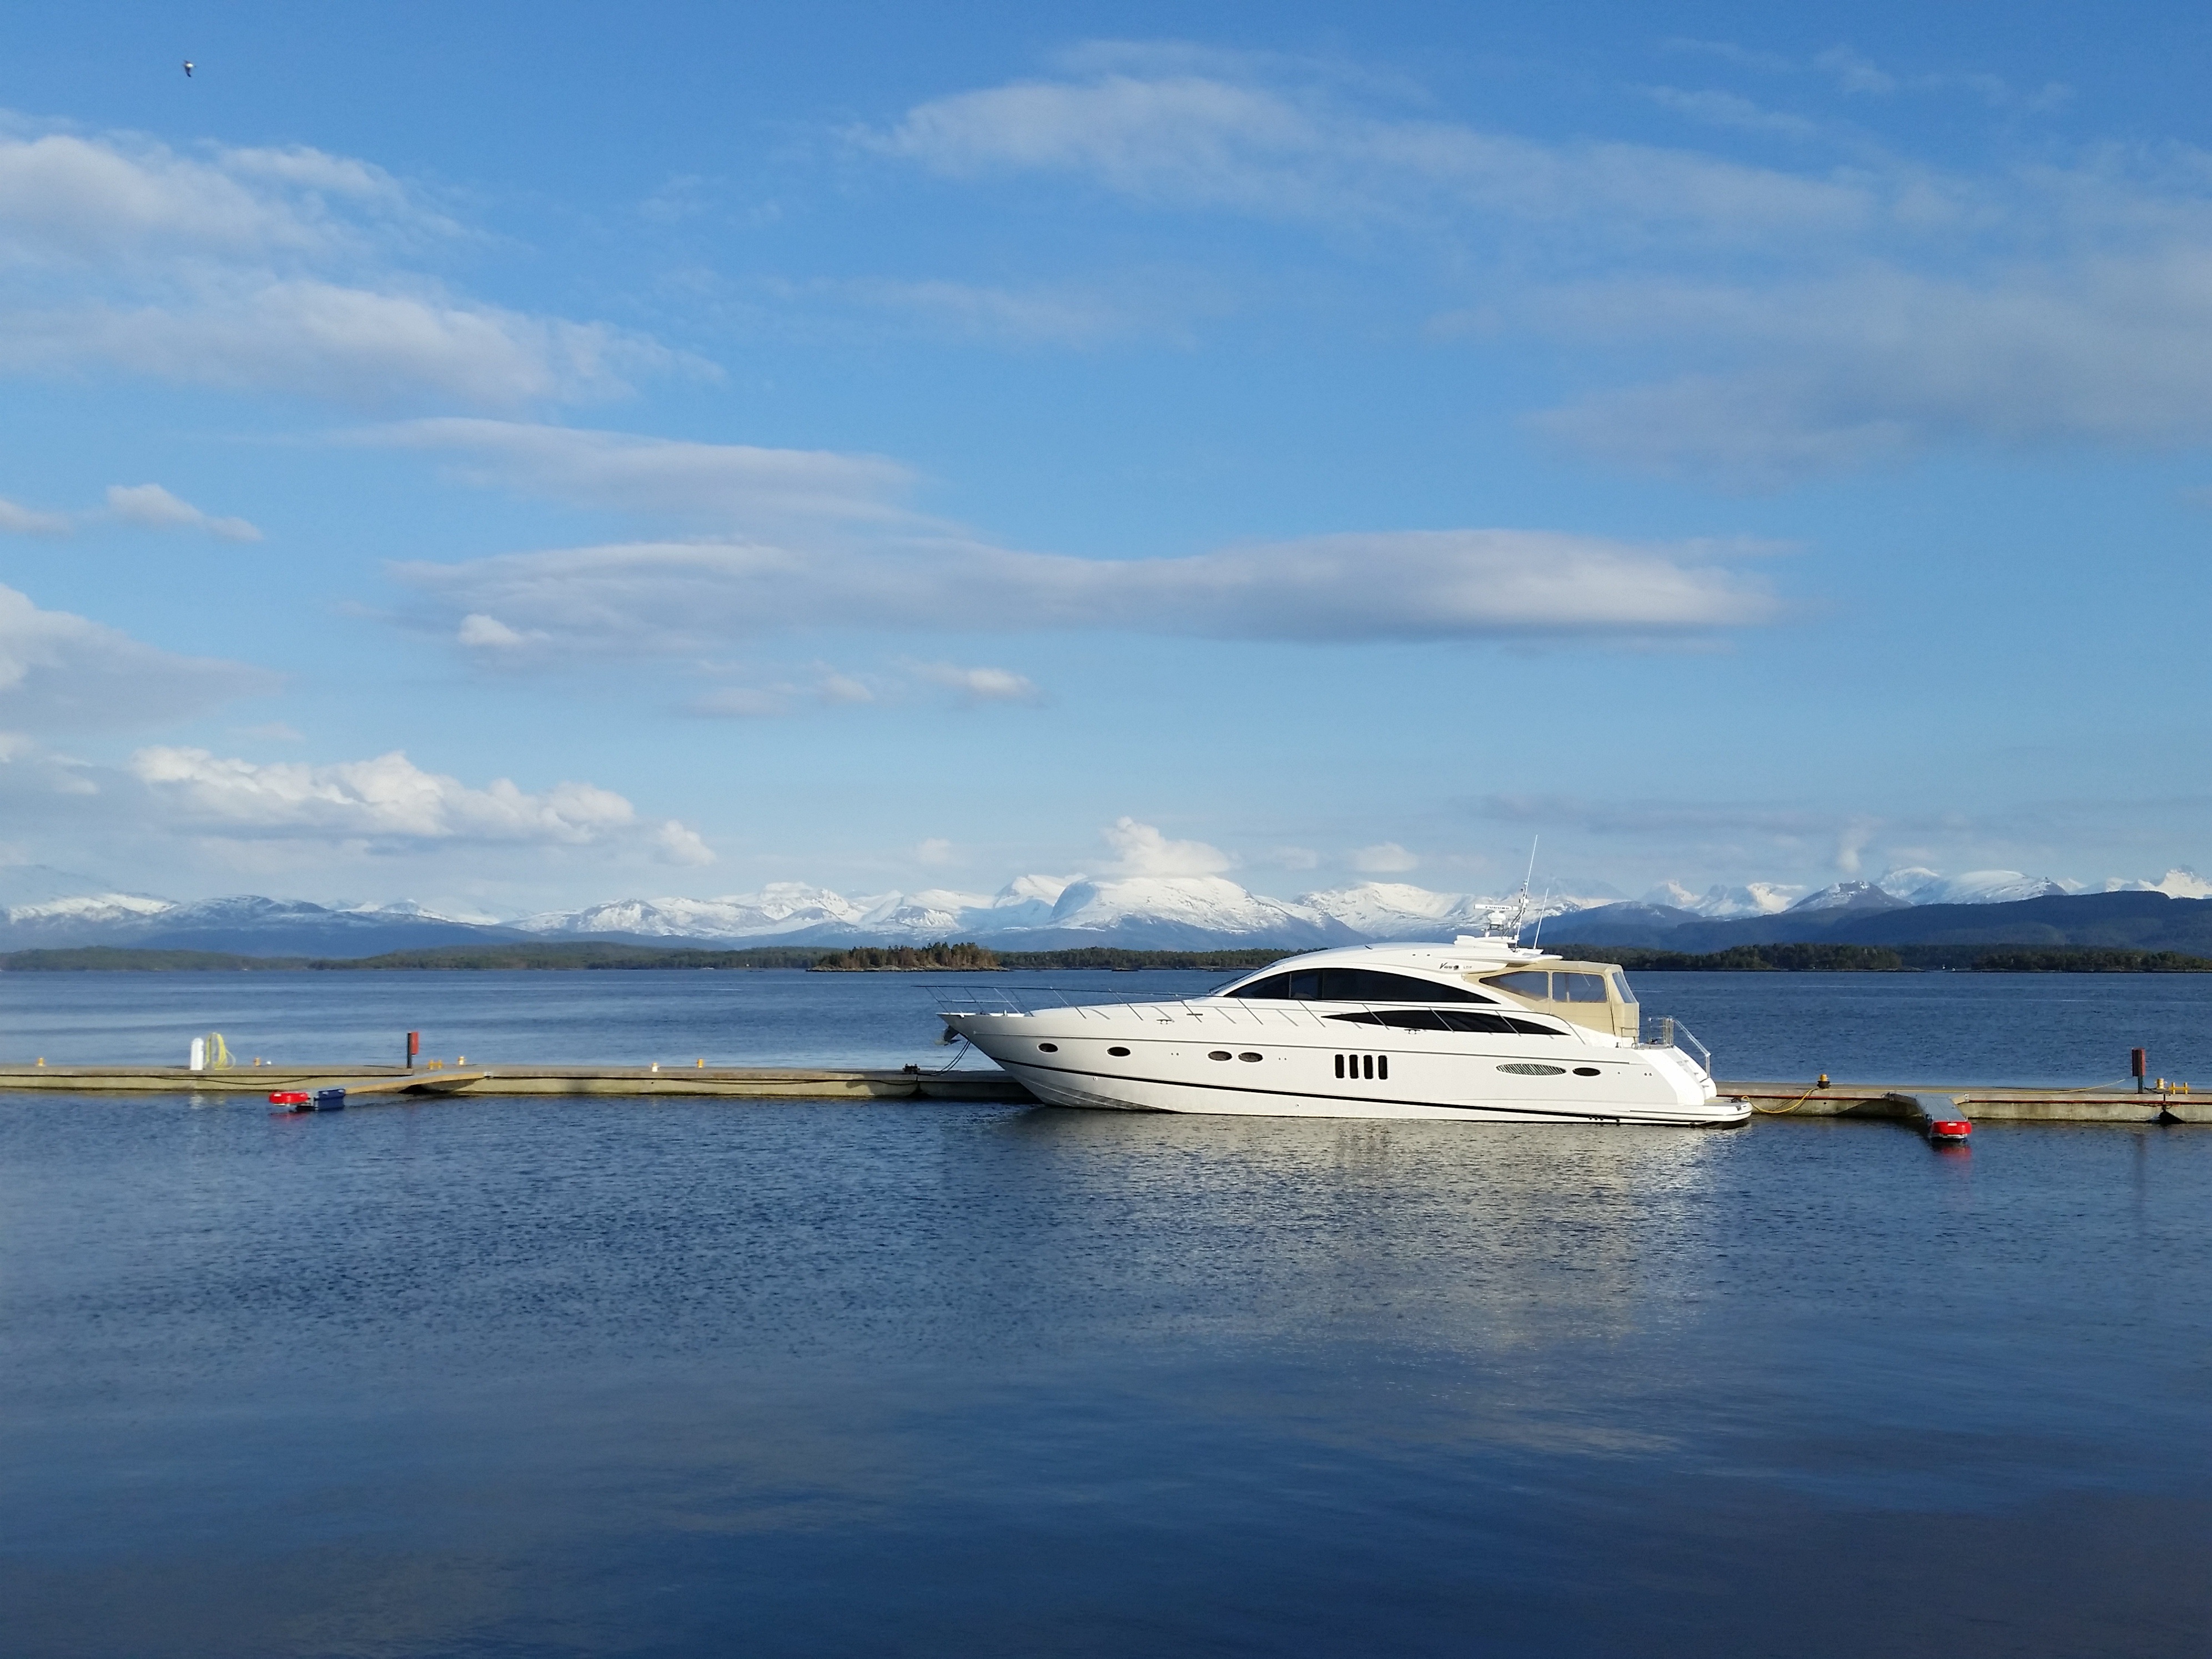
boat, vehicle, sea, coast, passenger ship, atmosphere of earth, shore, ocean, boating, watercraft, yacht, ship, airplane, bay, beach, aircraft, luxury yacht